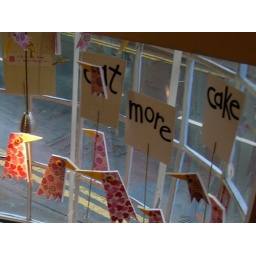
Eat more cake - a window and cafe exhibition by Imogen Harvey-Lewis - Hobbs House Bakery Nailsworth